Lying (film)

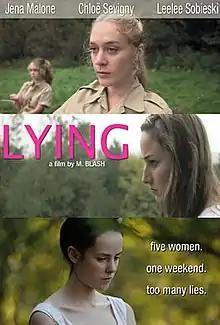
Promotional poster

Lying is a 2006 American psychological drama film by writer and first-time director M. Blash. It stars Chloë Sevigny, Jena Malone, Leelee Sobieski, and Henry Gummer. and premiered at the Directors Fortnight sidebar at the 2006 Cannes Film Festival. The film had a limited US release in 2008, followed by a DVD release in May 2009 and a small theatrical re-release in September 2009.